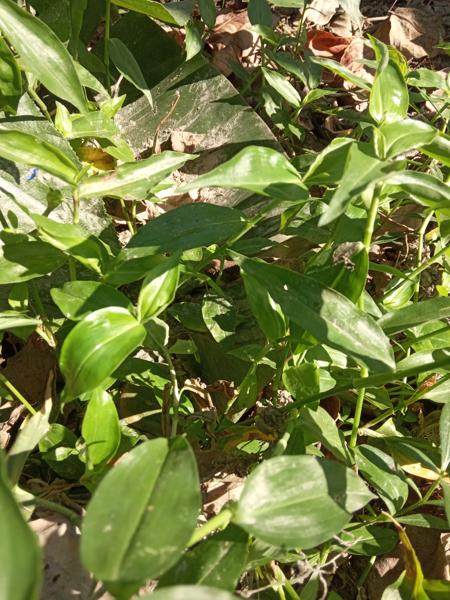
Weed species: Commelina benghalensis